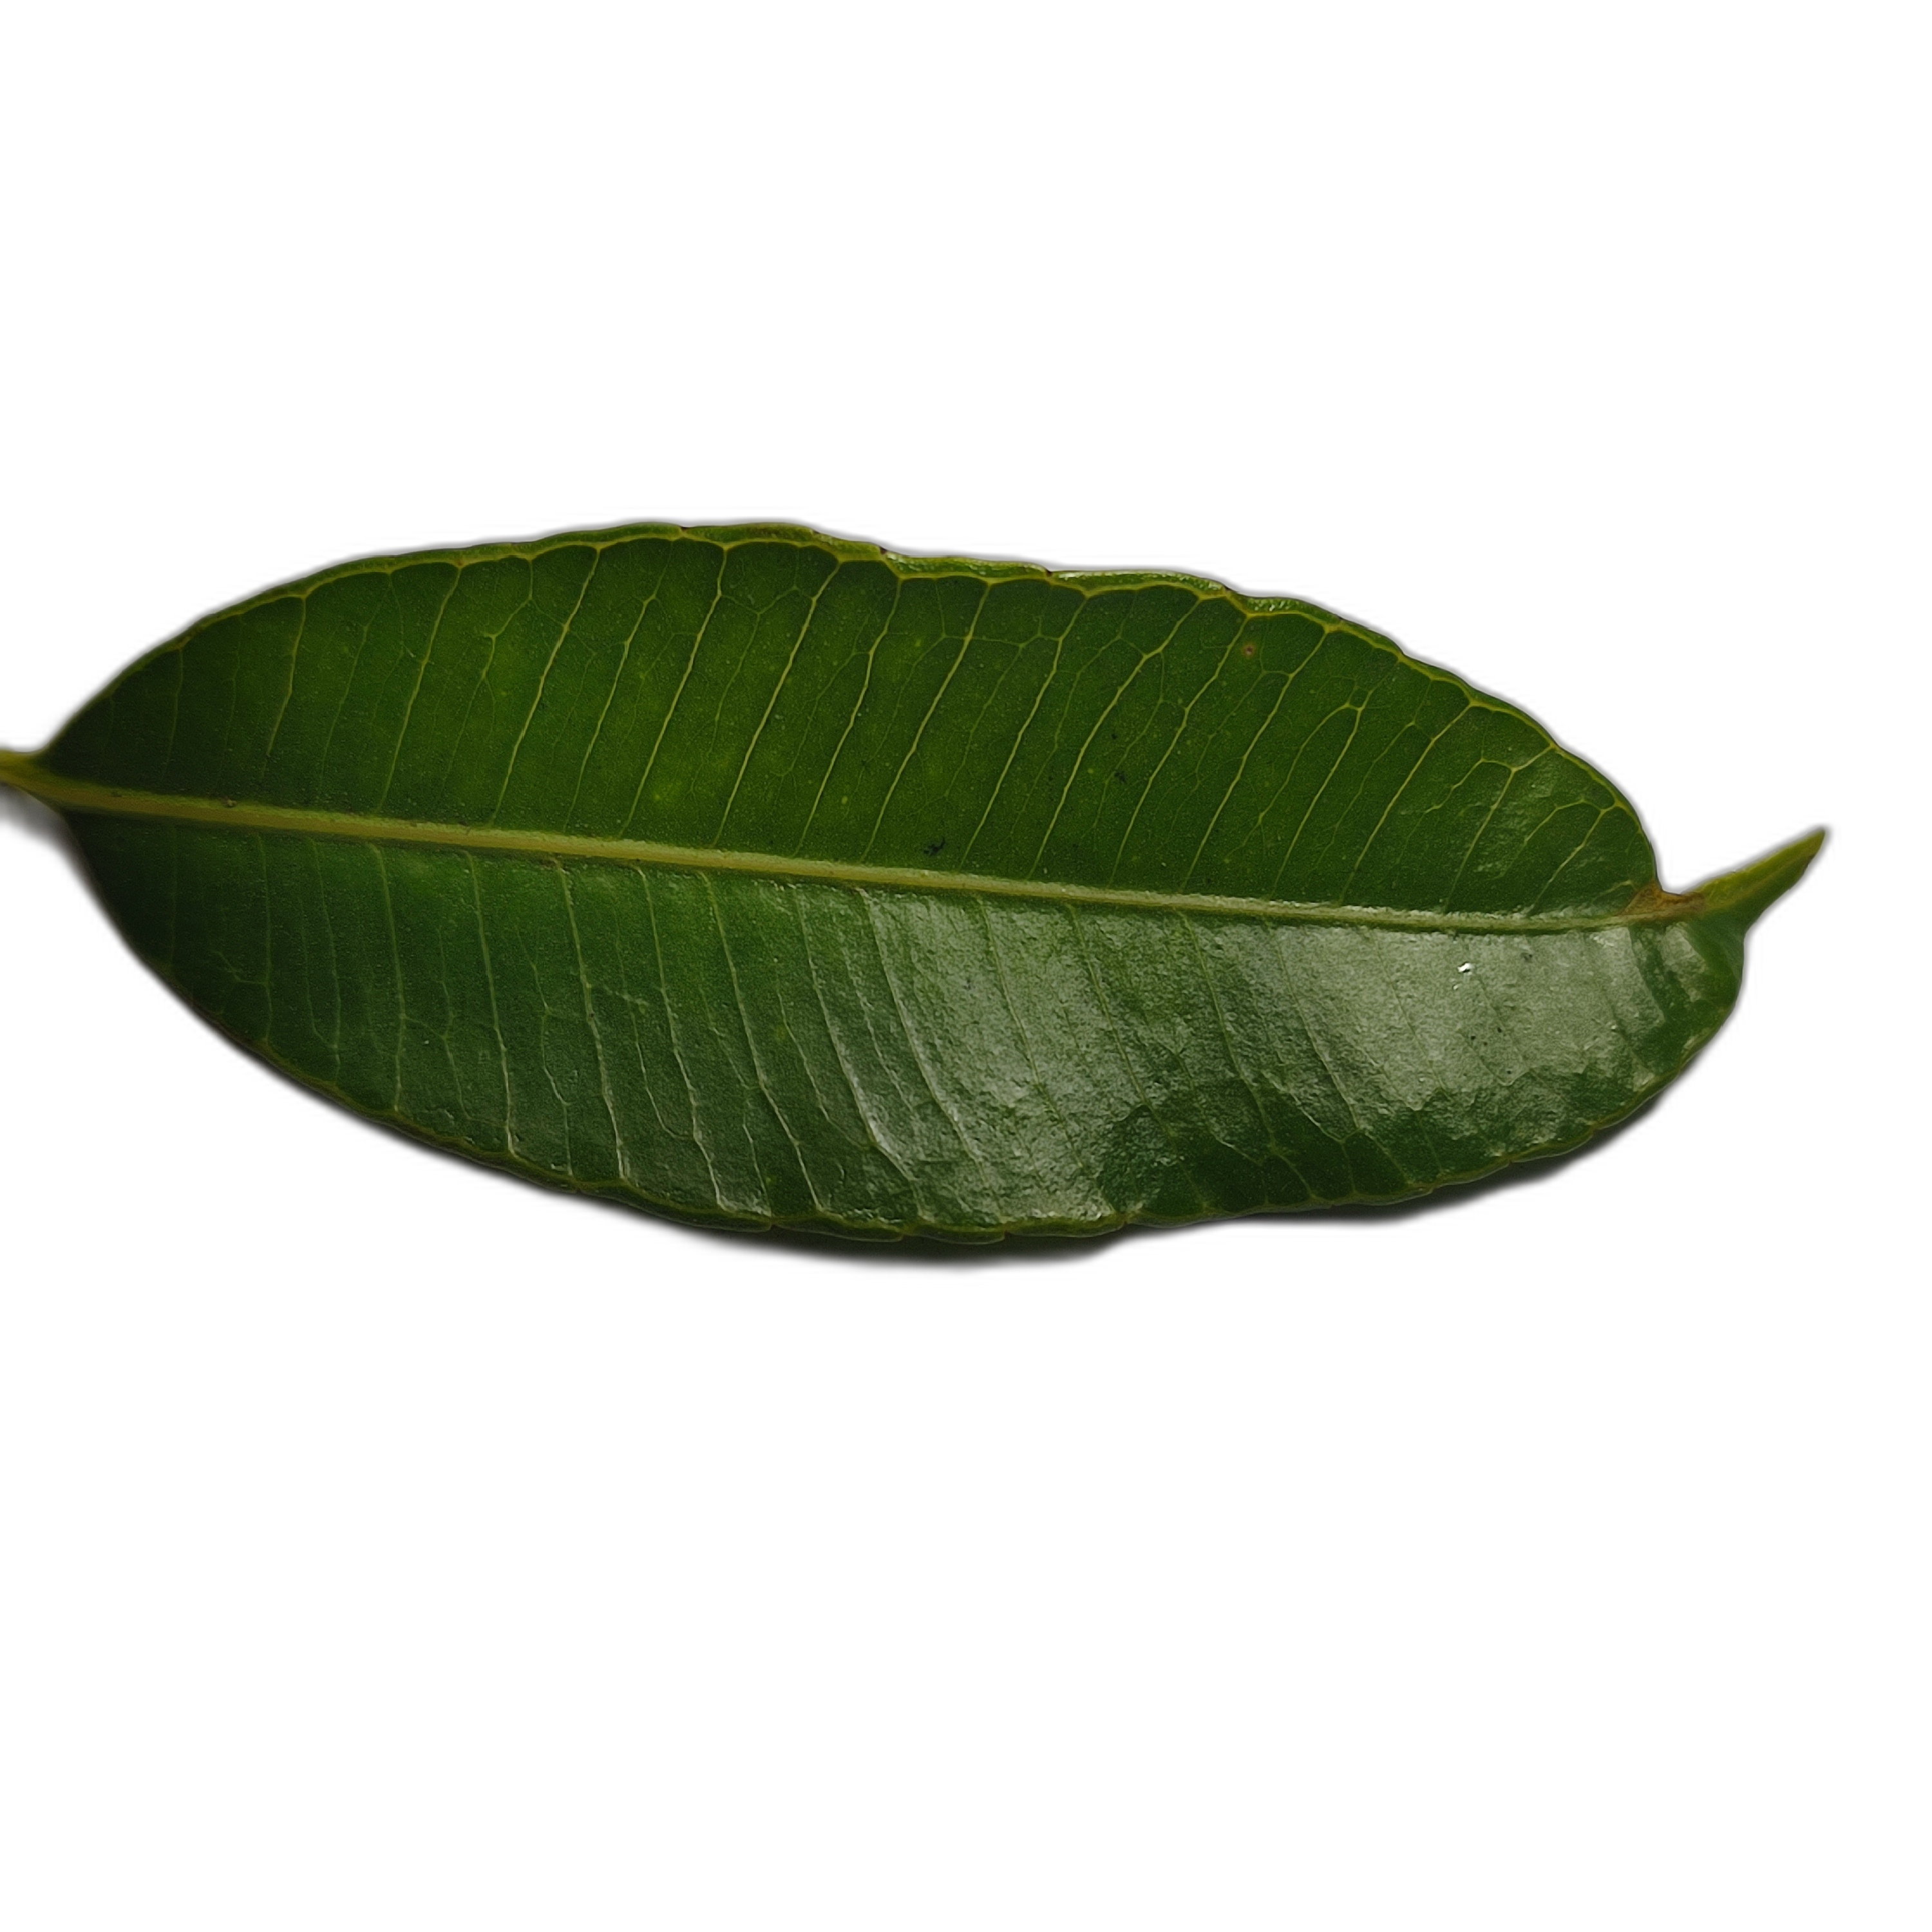
Label: healthy